Kelvedon Hatch Secret Nuclear Bunker

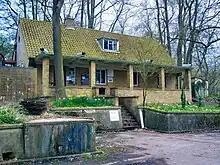
The bungalow that serves as the entrance to the Kelvedon Hatch Nuclear Bunker

The Kelvedon Hatch Secret Nuclear Bunker at Kelvedon Hatch, in the Borough of Brentwood in the English county of Essex, is a large underground bunker maintained during the Cold War as a potential regional government headquarters. Since being decommissioned in 1992, the bunker has been open to the public as a tourist attraction, with a museum focusing on its Cold War history.